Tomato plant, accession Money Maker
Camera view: tilt-top (135 deg); turntable rotation: 210 degrees
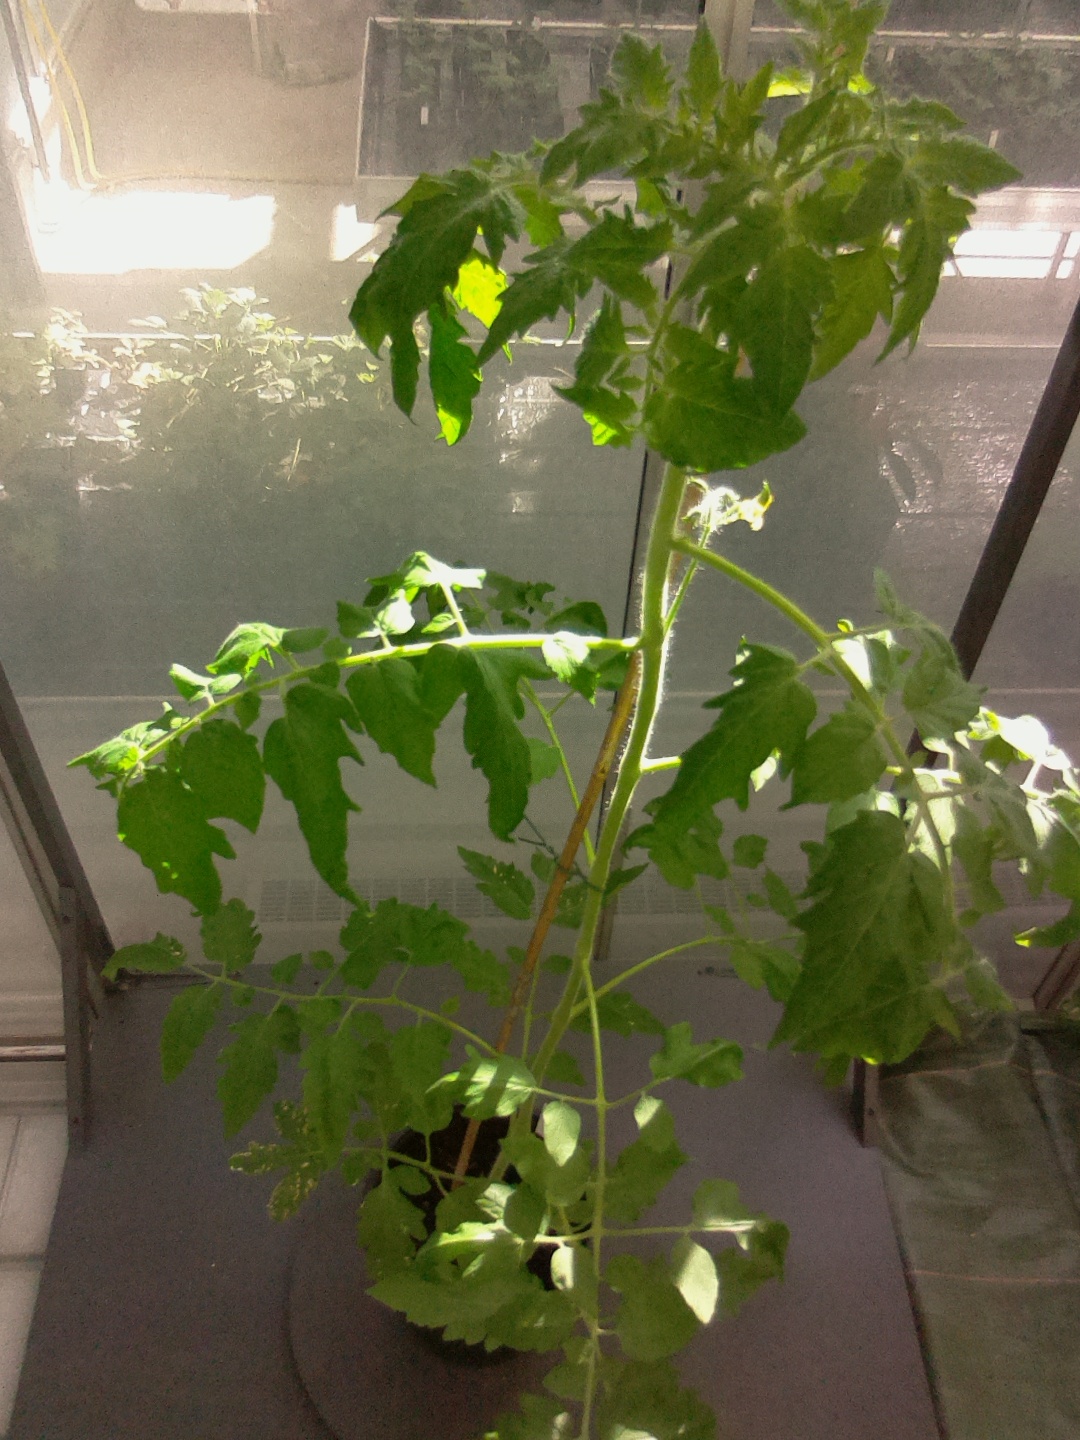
BBCH growth stage 60: First flowers open